Royal Irish Fusiliers

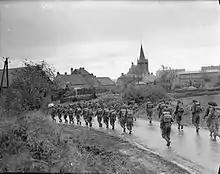
The Royal Irish Fusiliers in France, October 1939

The 5th (Service) Battalion and 6th (Service) Battalion landed at Suvla Bay in Gallipoli as part of the 31st Brigade in the 10th (Irish) Division in August 1915 but moved to Salonika in October 1915 for service on the Macedonian Front. The 7th (Service) Battalion, commanded by Lieutenant-Colonel Frederic Thornton Trevor Moore, and 8th (Service) Battalion, commanded by Colonel John Southwell Brown, landed in France as part of the 49th Brigade in the 16th (Irish) Division in February 1916 for service on the Western Front. The 9th (Service) Battalion (County Armagh) landed at Boulogne-sur-Mer as part of the 108th Brigade in the 36th (Ulster) Division in October 1915 for service on the Western Front.